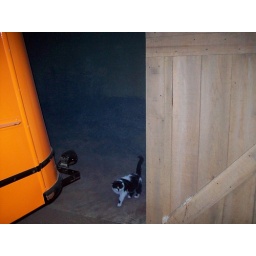
Behind the orange bus, almost hidden, is this cat, and in person I swear it looks real.